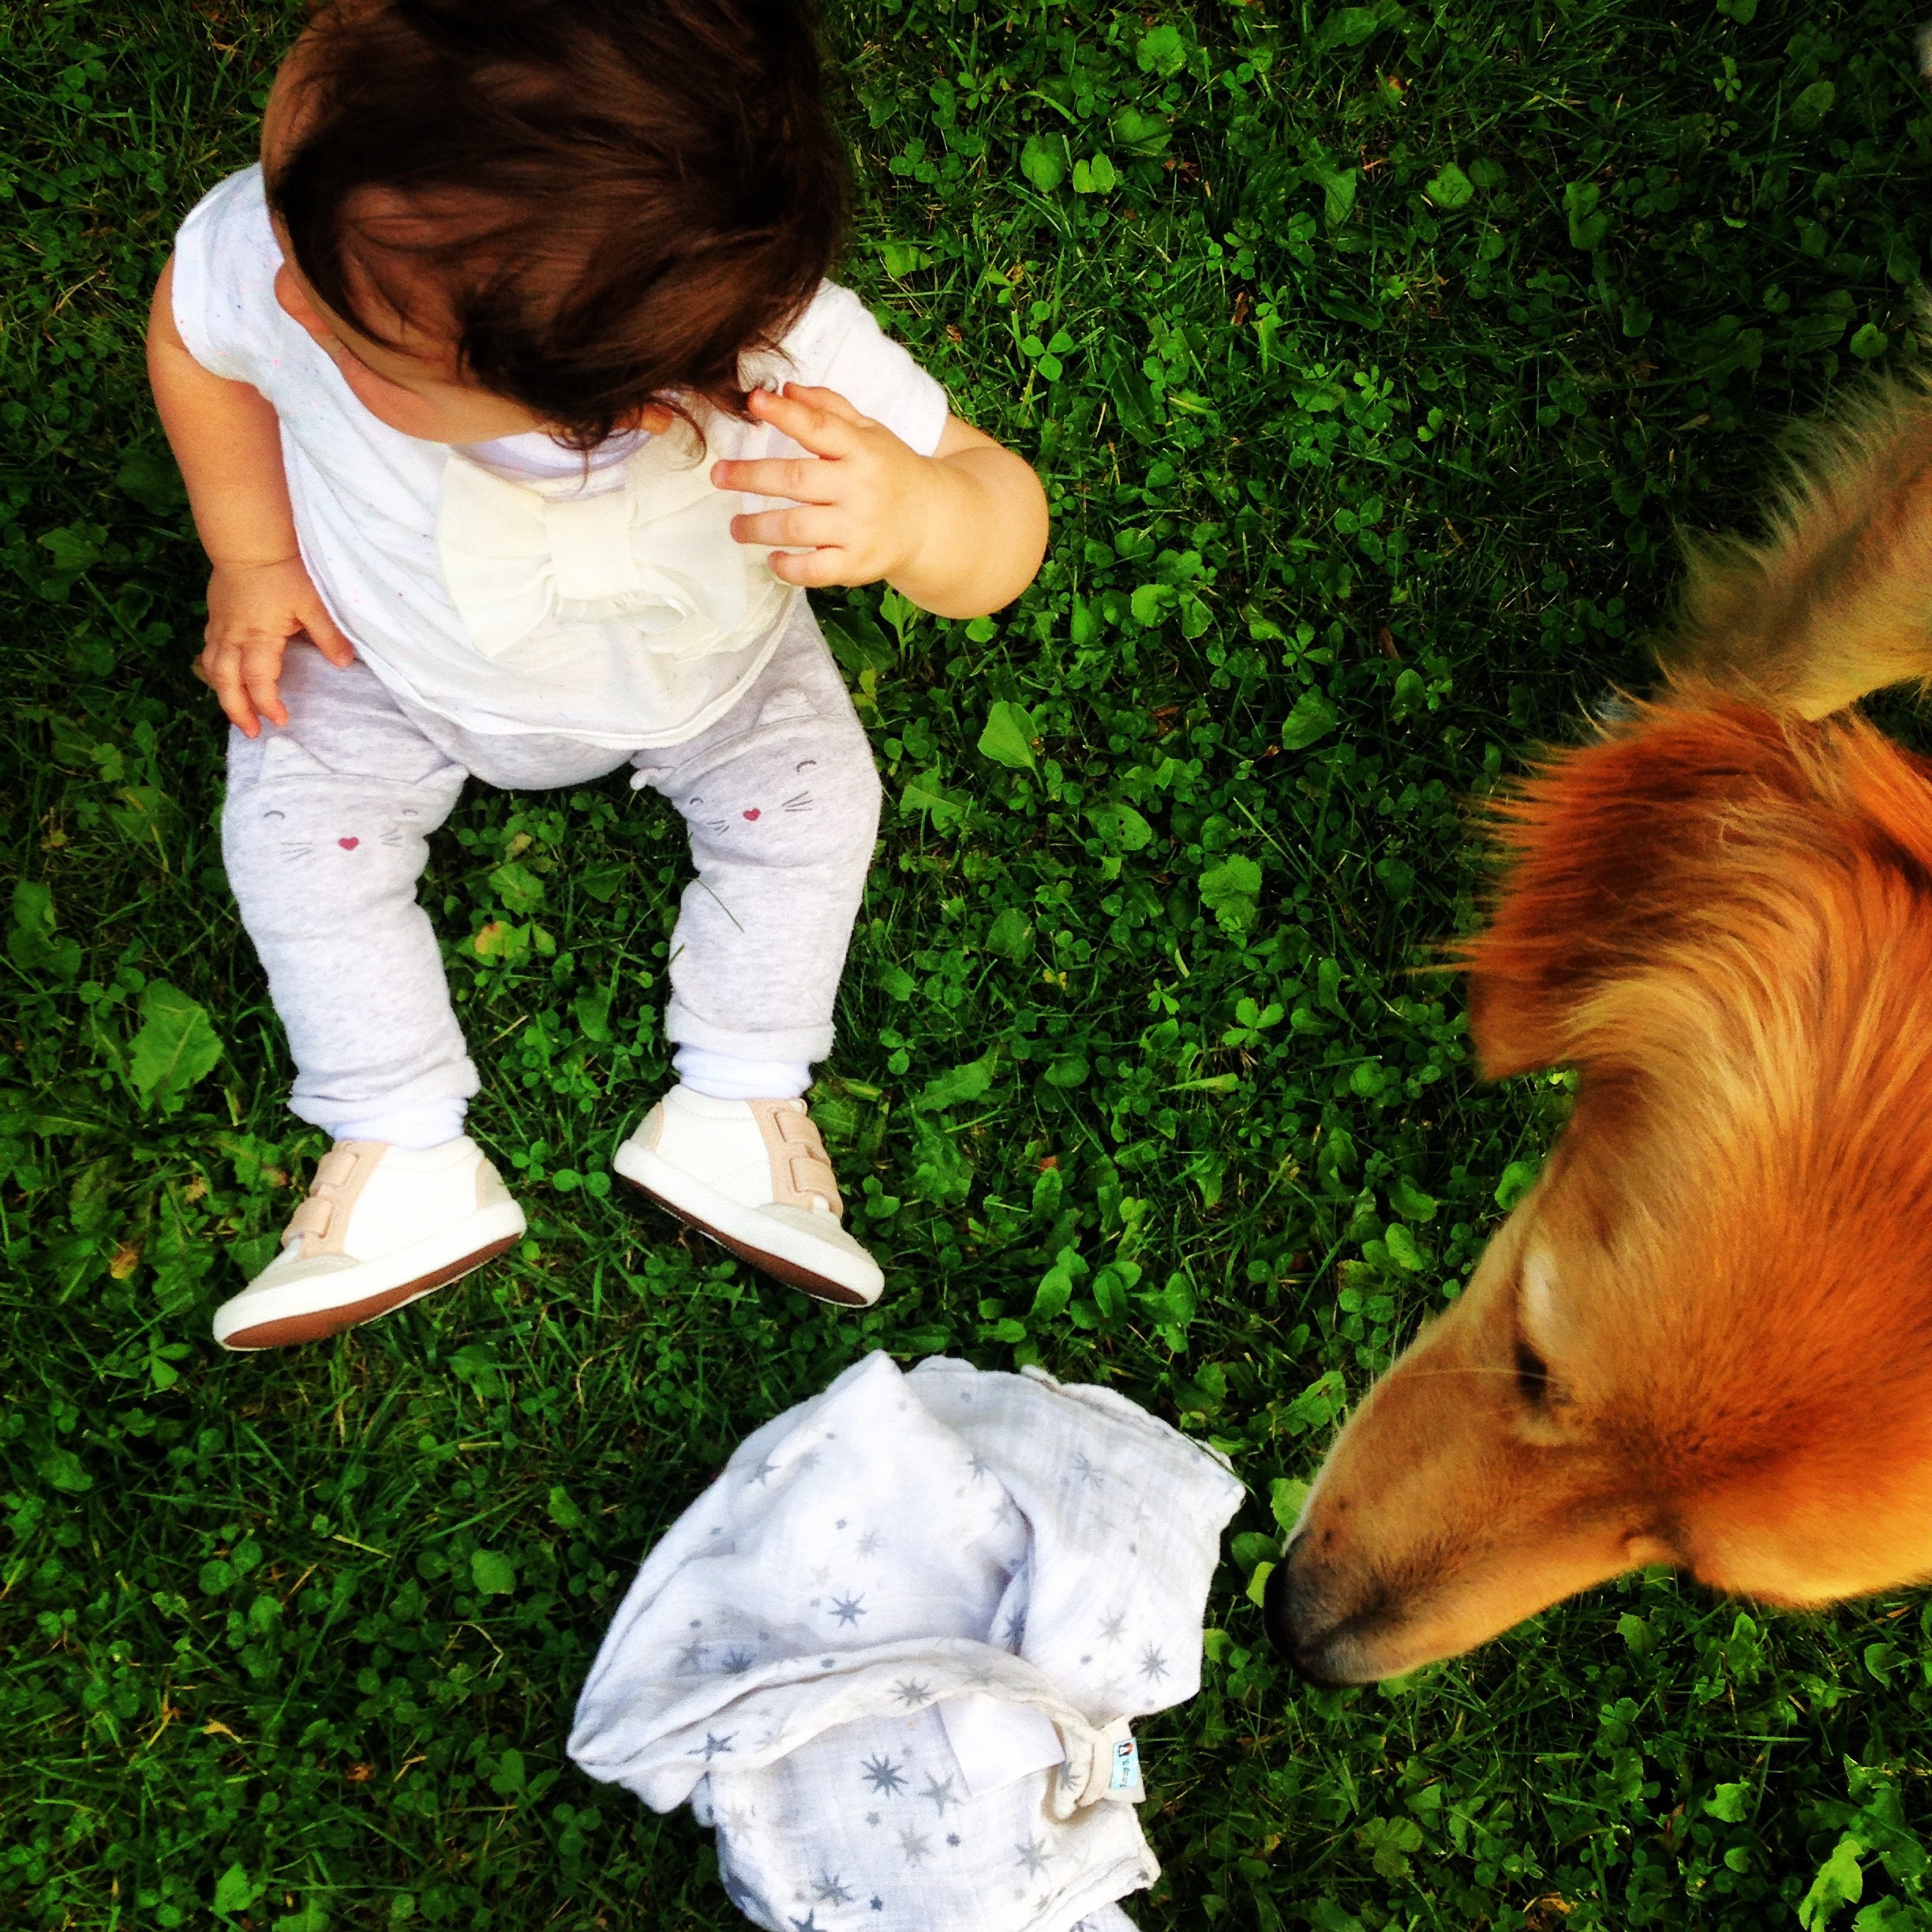
grass, lawn, play, dog, summer, sitting, child, toddler, interaction, hovawart